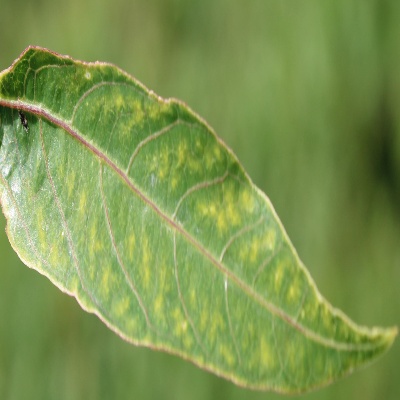
Crop: Cassava
Condition: mosaic